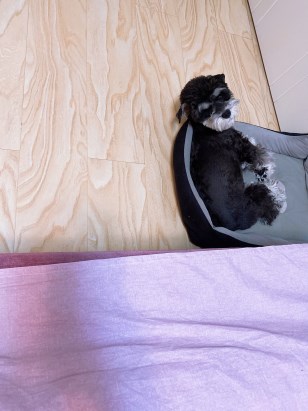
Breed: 2342-n000102-miniature_schnauzer